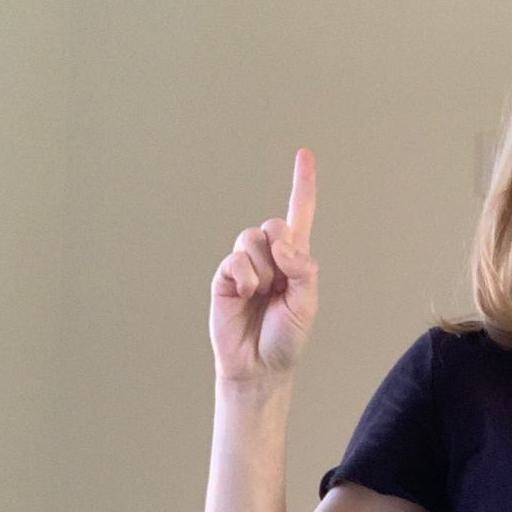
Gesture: one